L.A. Noire

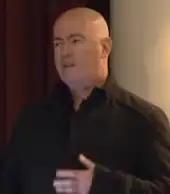
A close-up image of bald man looking up behind the camera while talking at a conference.

After the release of "The Getaway" (2002), writer and director Brendan McNamara left developer Team Soho and moved from London to his native Sydney. In mid-2003, he founded the six-person development studio Team Bondi alongside former Team Soho developers. The development of "L.A. Noire" began shortly thereafter, in 2004. The studio had signed an exclusive deal with Sony Computer Entertainment to develop a game for the , though the publishing rights were handed to Rockstar Games by September 2006. The development team visited Rockstar's headquarters in New York every few months to exhibit progress. Development was assisted by multiple studios owned by Rockstar Games worldwide. Analyst estimations place the game's combined development and marketing budget at more than , which would make it one of the most expensive video games to develop.